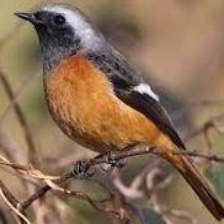
Species: DAURIAN REDSTART
Scientific name: PHOENICURUS AUROREUS